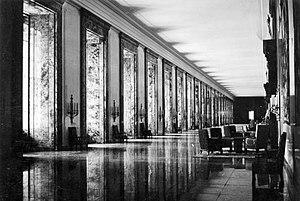
Albert Speer est un architecte allemand, ministre du Troisième Reich et proche de Hitler, né le 19 mars 1905 à Mannheim et mort le 1ᵉʳ septembre 1981 à Londres.
La Neue Reichskanzlei fut entre 1938 et 1945, la résidence officielle d'Adolf Hitler, le chef de l'État allemand. Il en avait confié la conception et la réalisation à son architecte personnel Albert Speer et à Arno Breker la création de sculptures pour la décorer.